Tandem wing

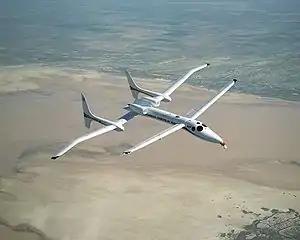
Scaled Composites Proteus (1998)

The next breakthrough to manufacture came once again in the homebuilt market. Up-and-coming maverick designer Burt Rutan was working on a low-powered but highly efficient plane for home construction. The tandem layout offered a low-drag fixed undercarriage installation, by placing the main wheels in housings at the tips of the fore wing and applying anhedral to raise the fuselage high enough for a propeller. The high-mounted rear wing had compensating dihedral. The Quickie first flew in 1977 and the next year won the EAA's Outstanding New Design Award at Oshkosh. It became popular, and several variants subsequently appeared.